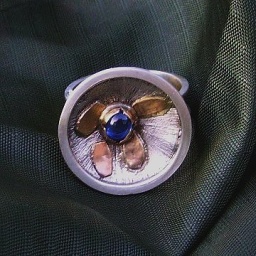
Ring of my father. This is silver and gold ring with a blue sapphire set in a bowl shaped mount.